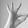
ASL letter: F